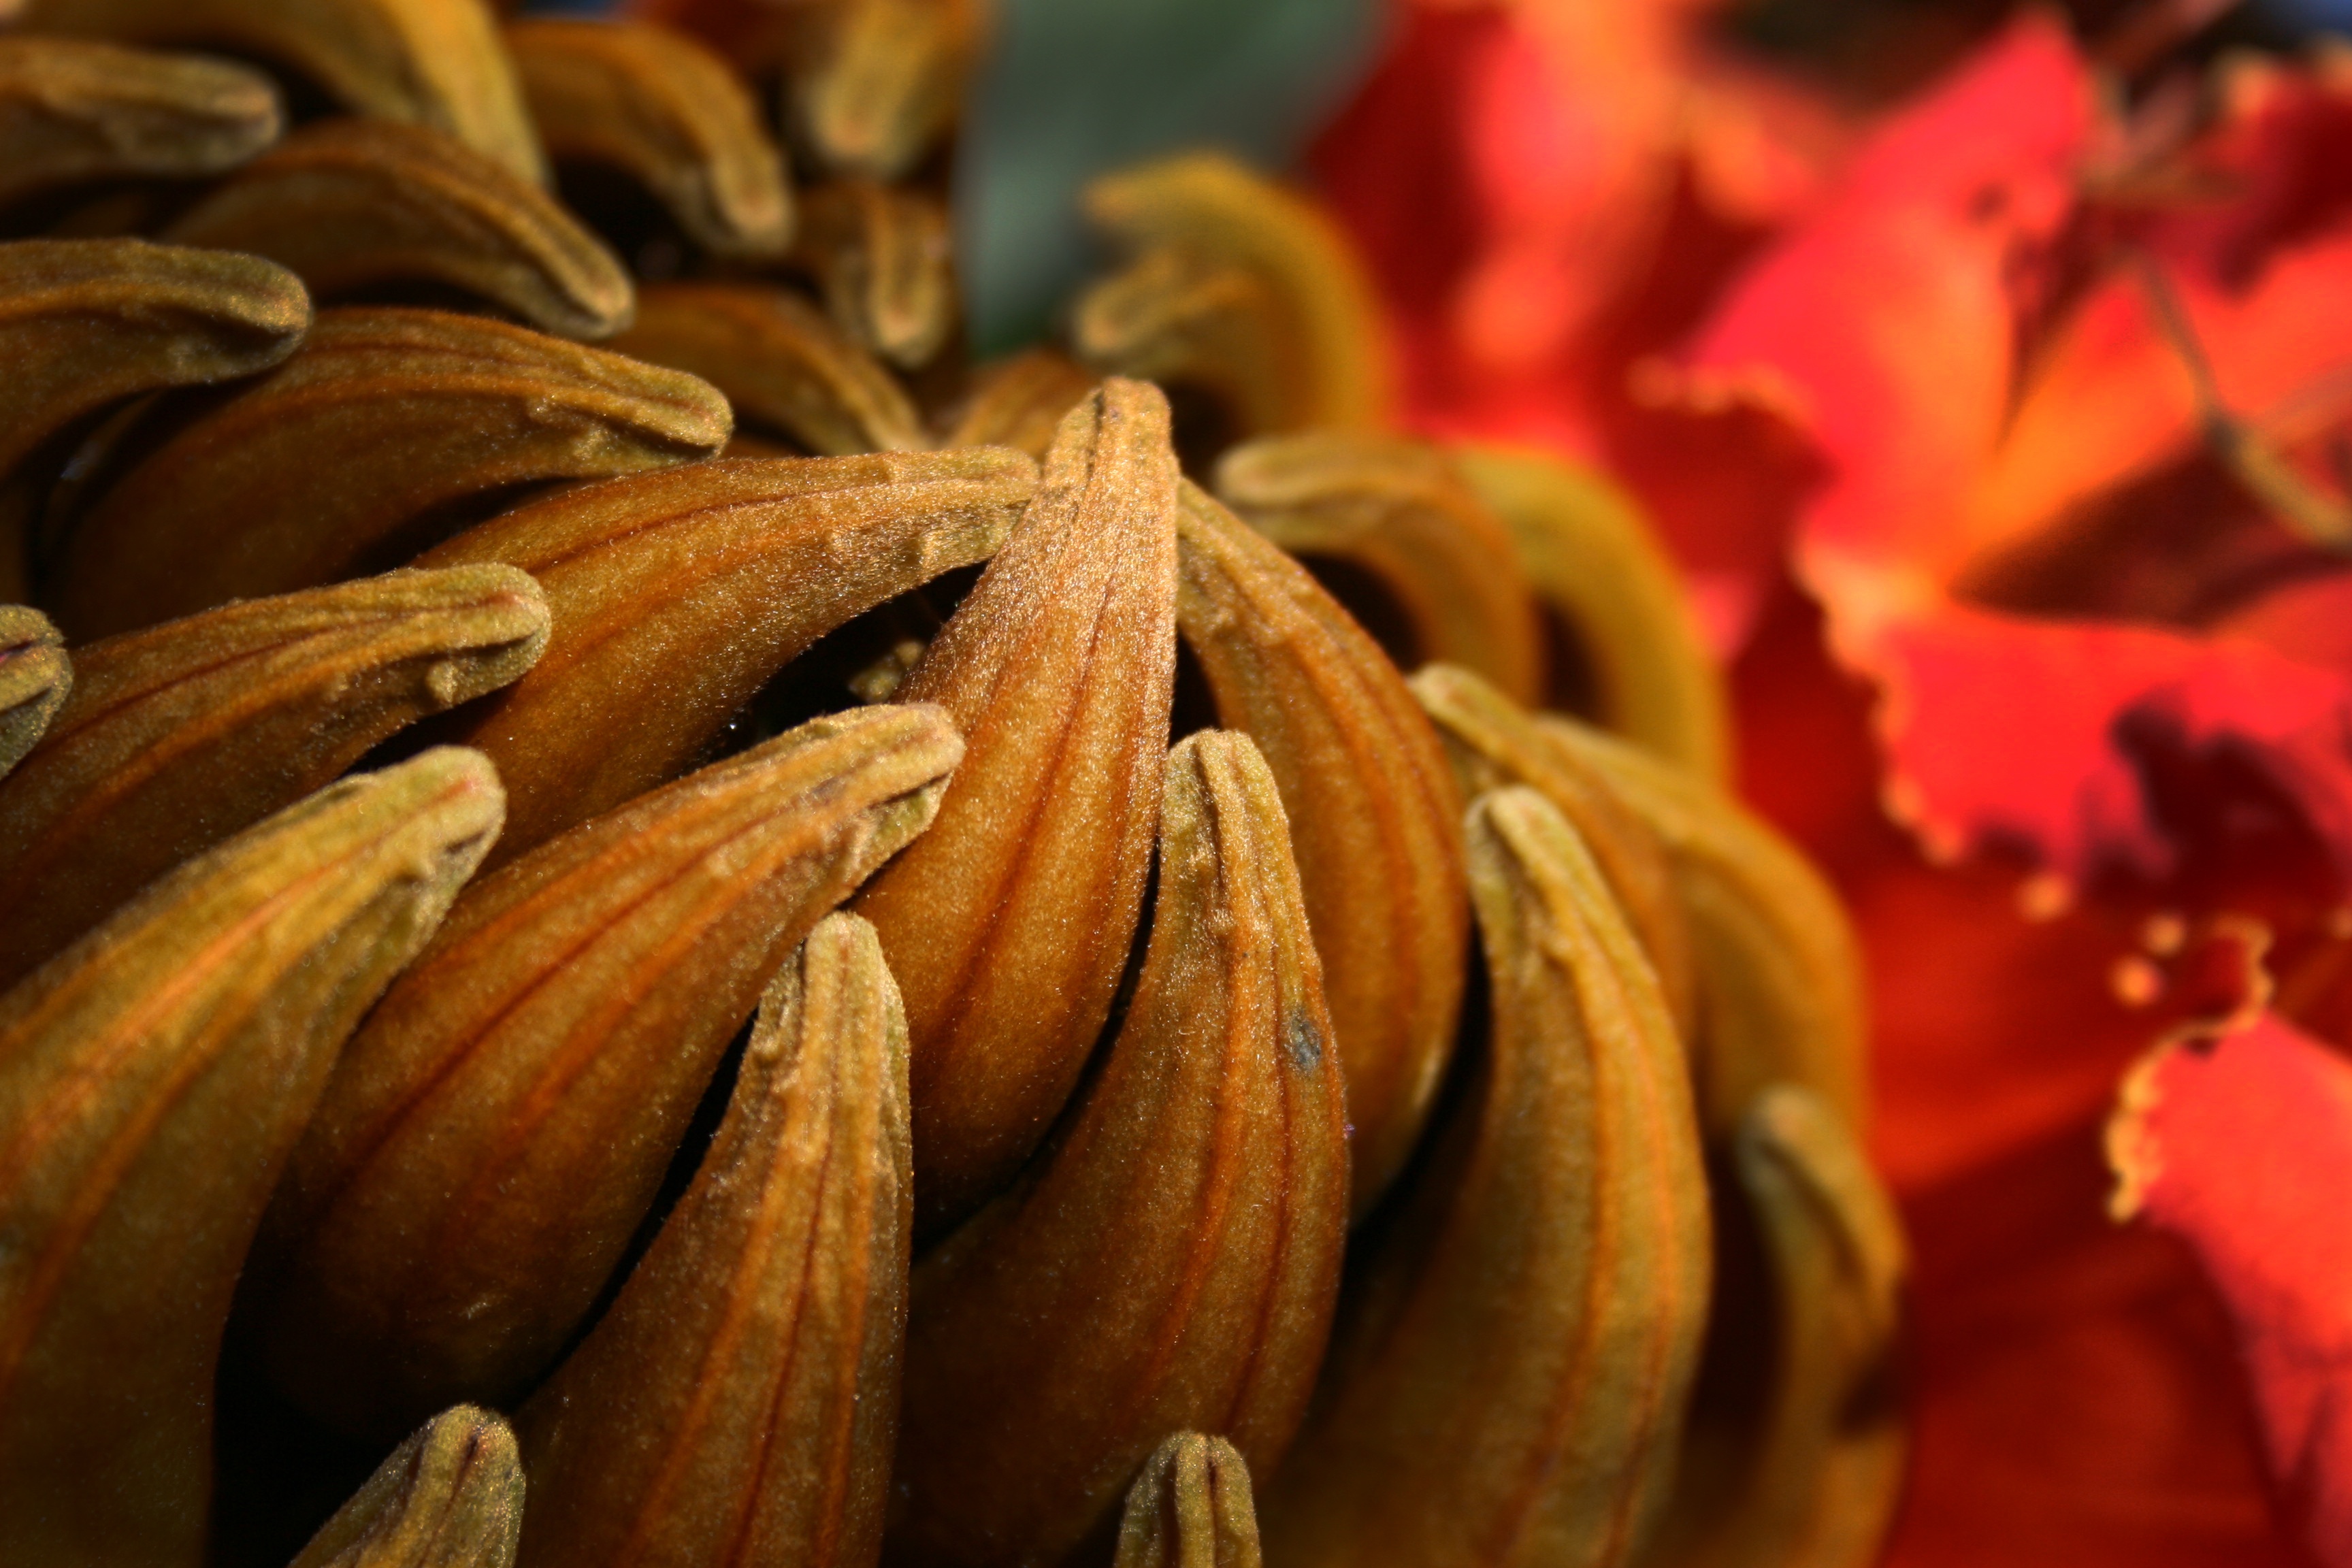
tree, plant, leaf, flower, food, produce, autumn, close up, macro photography, flavor, flowering plant, land plant